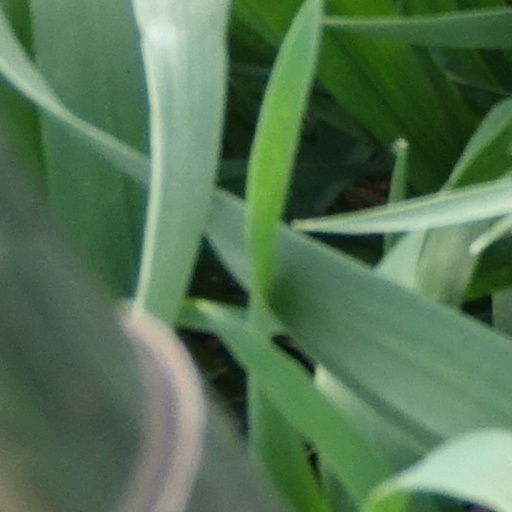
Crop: wheat